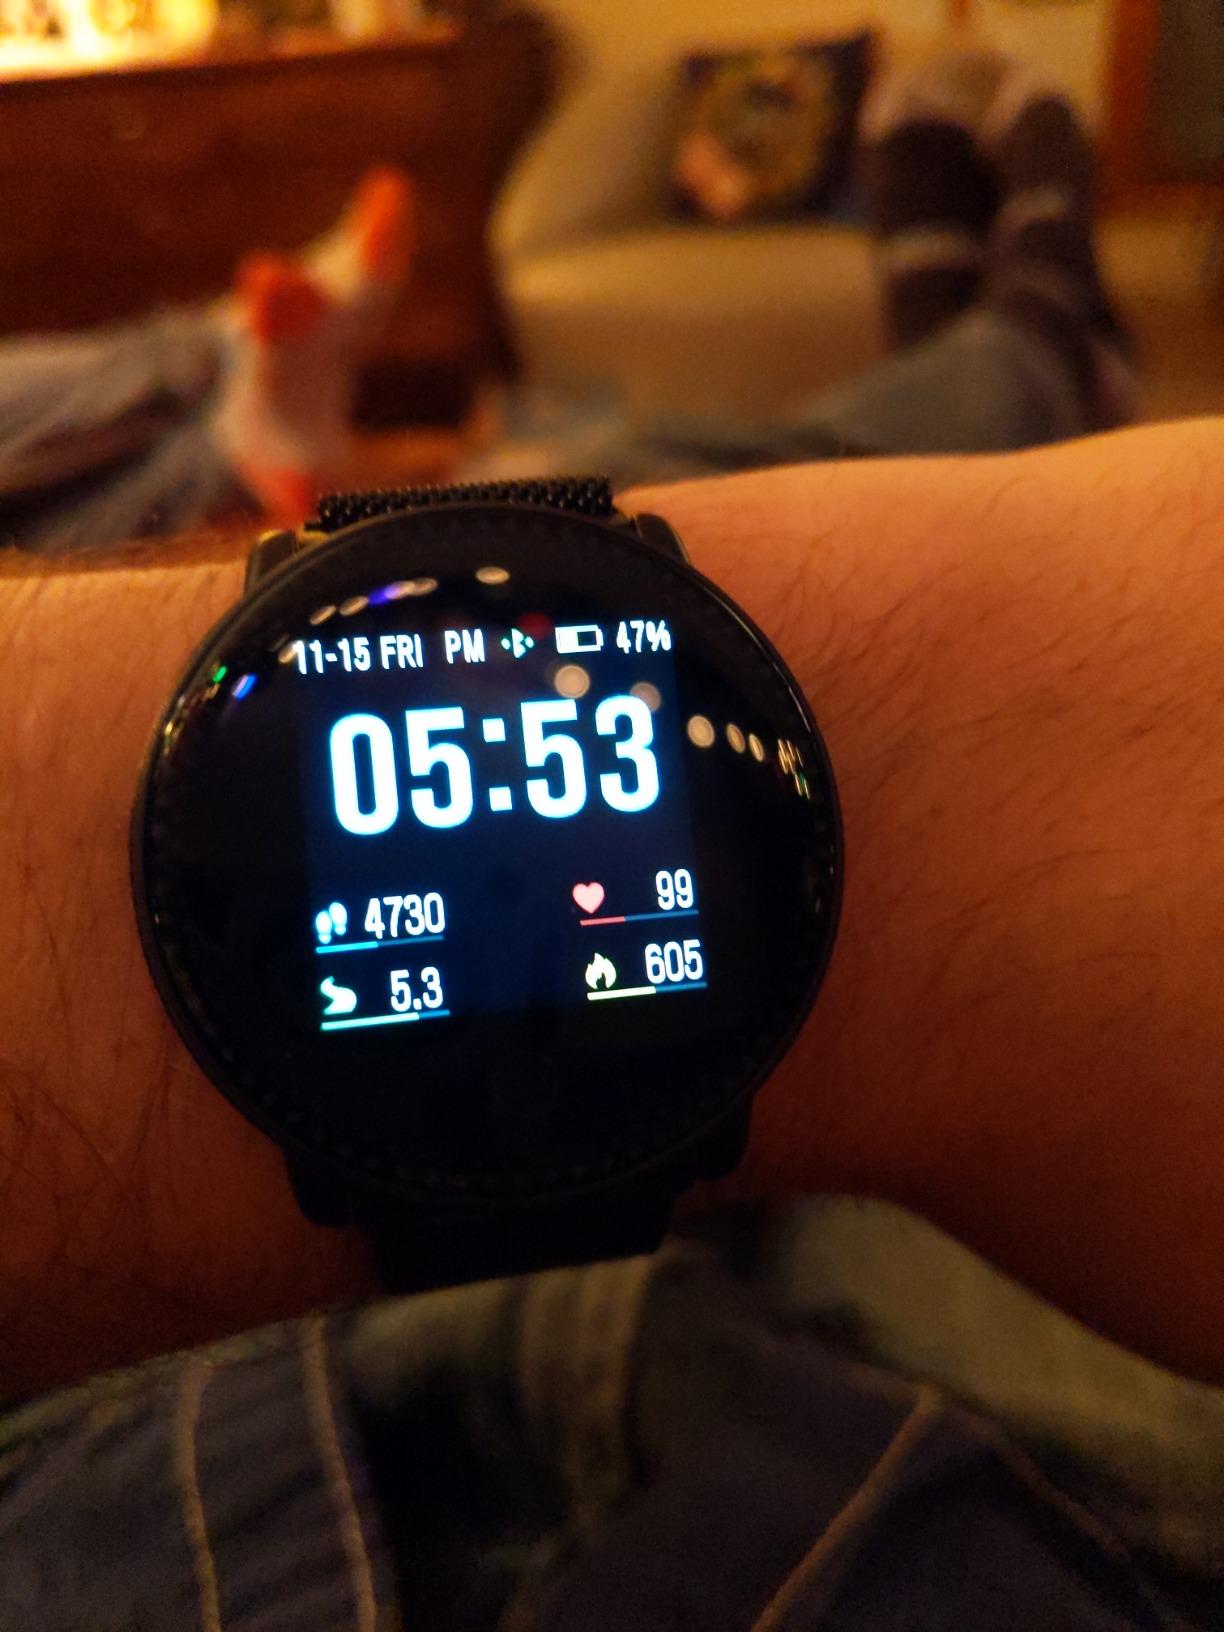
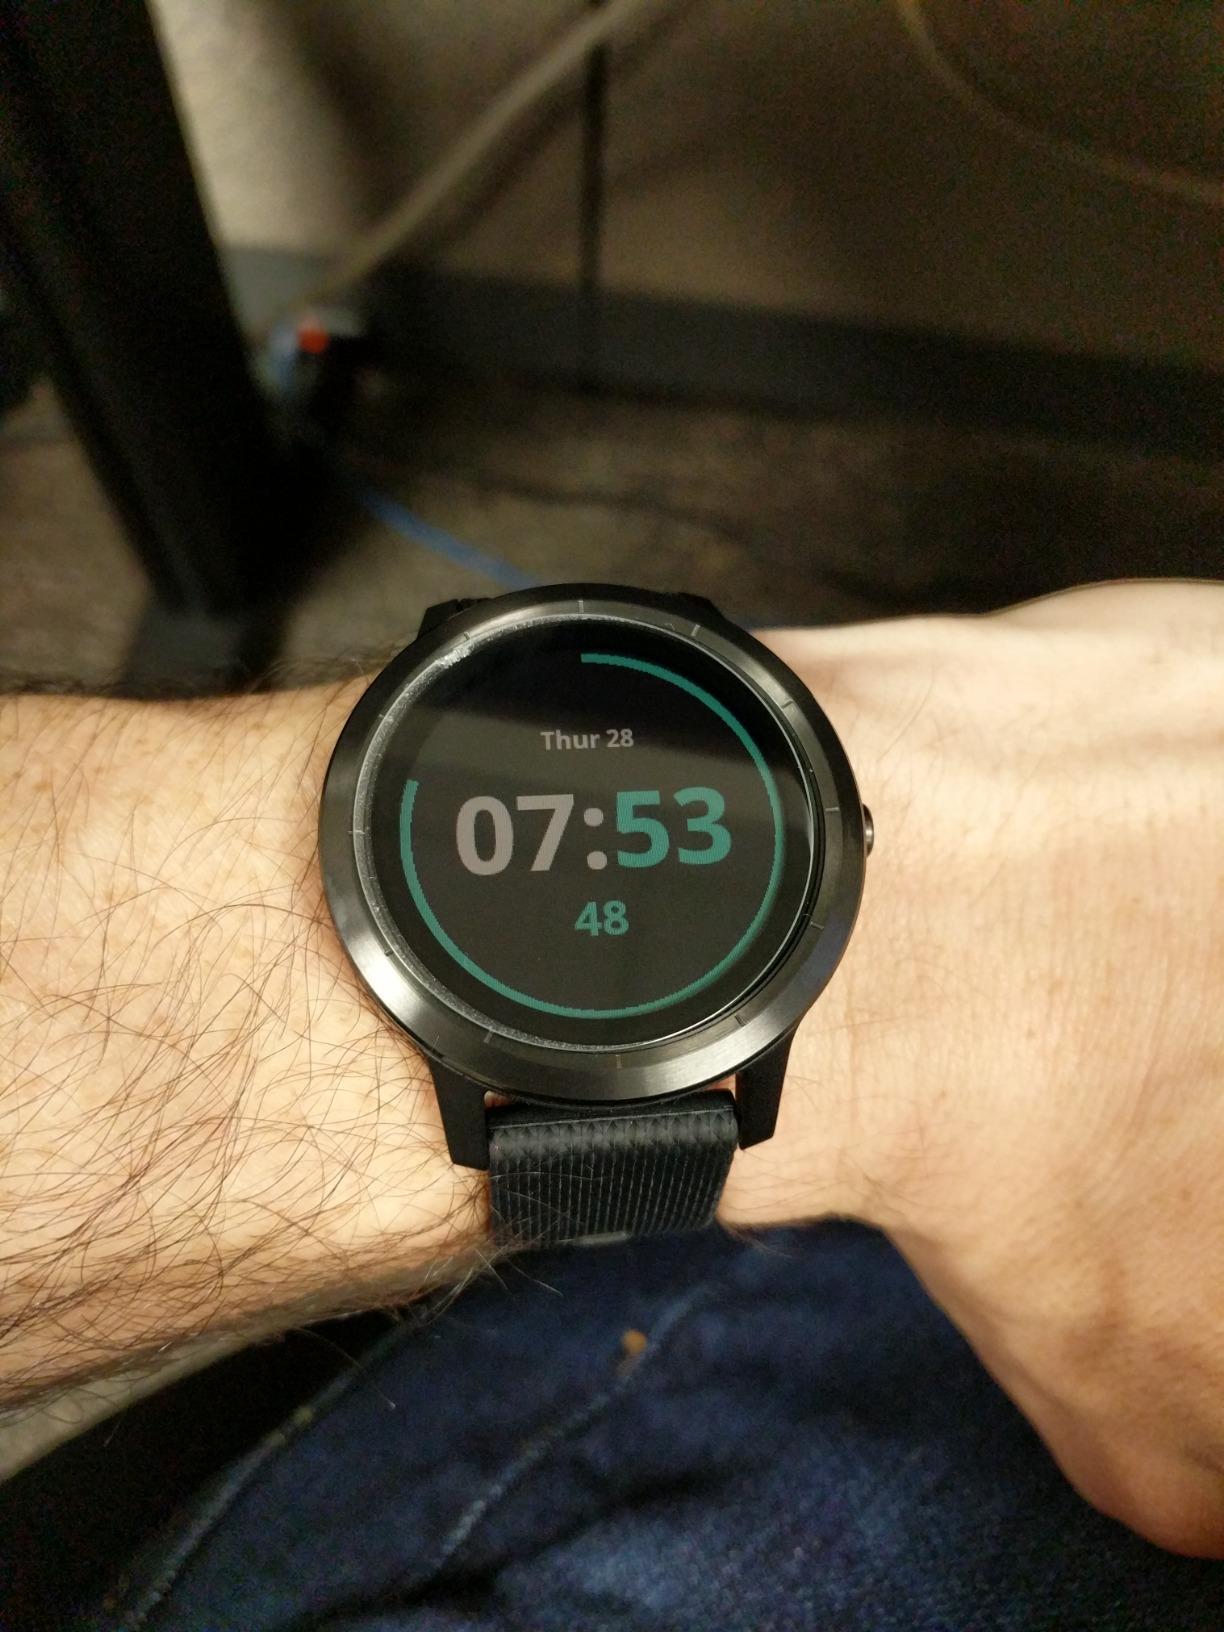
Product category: smartwatch
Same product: no